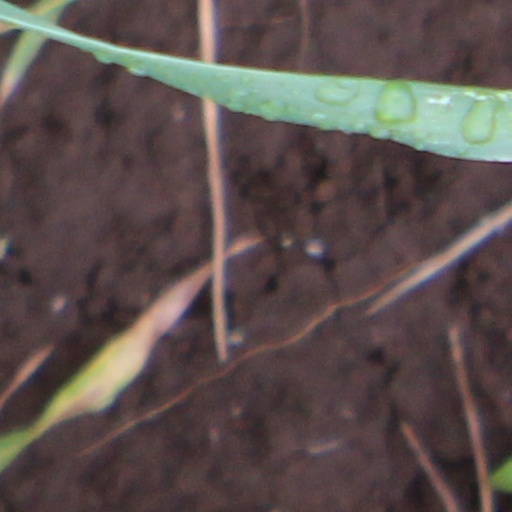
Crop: wheat